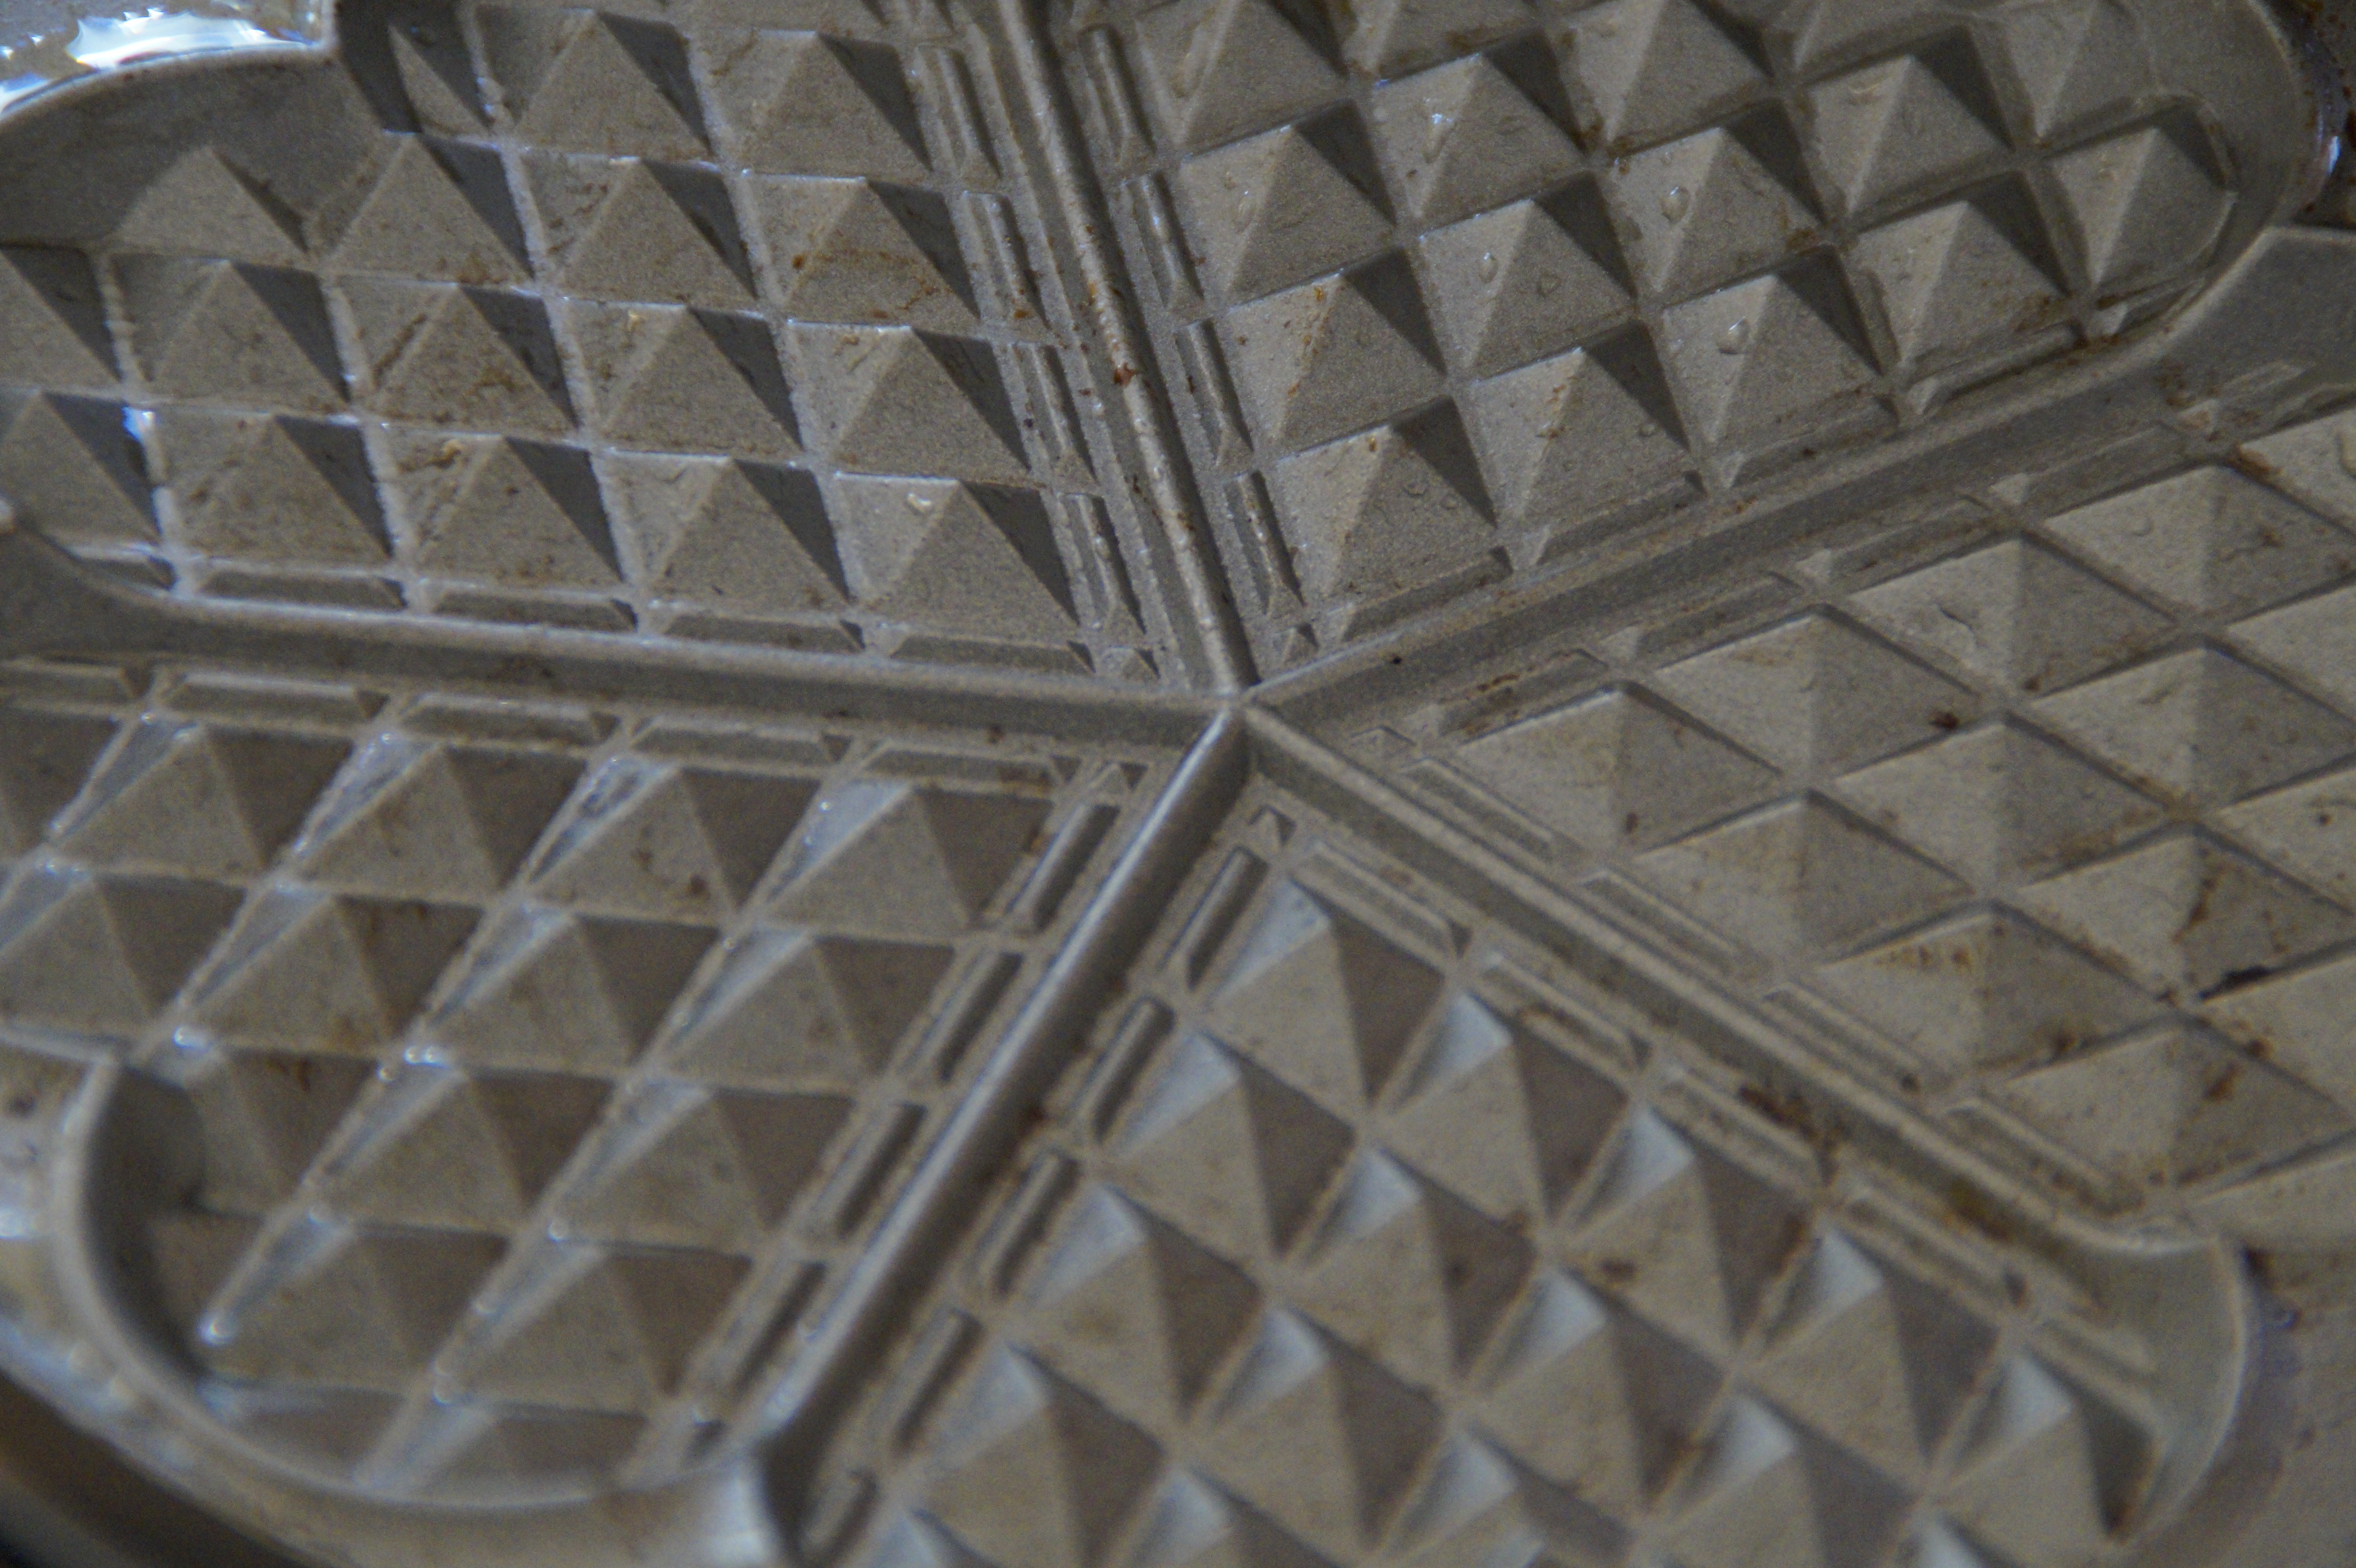
sweet, floor, ceiling, pattern, tile, close, eat, waffle, delicious, material, bake, heart shaped, children, design, mosaic, waffles, mesh, flooring, waffle irons, waffle bake